San Rafael, California

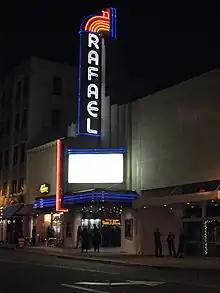
Rafael Theater, famously seen in "American Graffiti"

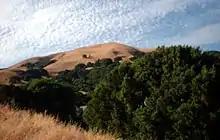
Big Rock Ridge

The 2010 United States census reported that the city of San Rafael had a population of 57,713. This figure does not, however, include portions of the Santa Venetia and Lucas Valley-Marinwood CDPs, nor various other unincorporated areas, all of which have San Rafael postal addresses; in total, according to the 2010 Census, there were 70,197 residents of San Rafael postal addresses (ZIP codes 94901 and 94903).